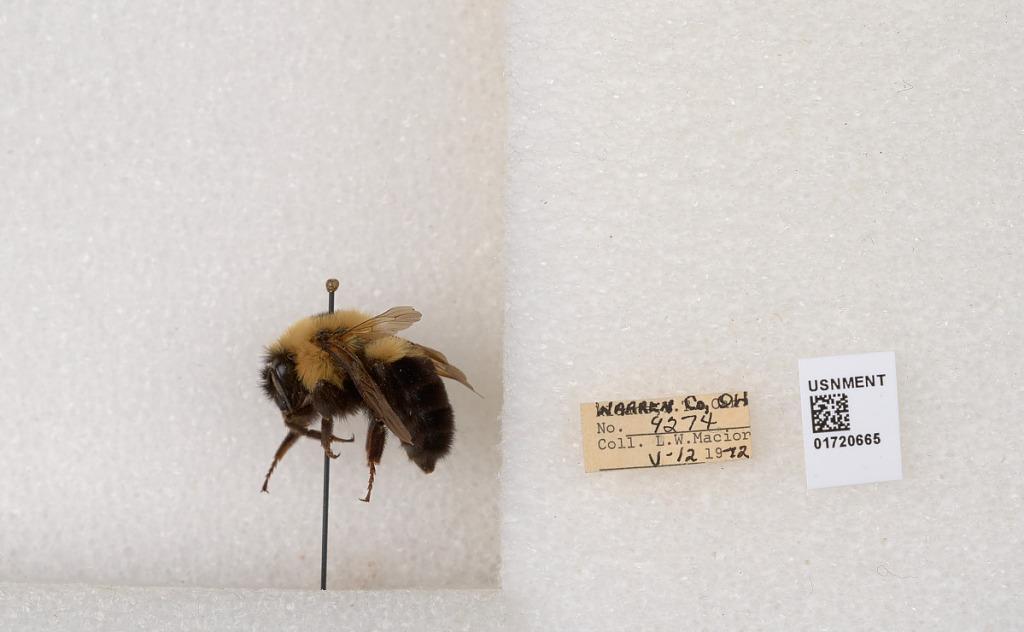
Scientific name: Bombus bimaculatus Cresson
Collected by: L. Macior
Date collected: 1972-5-12
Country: United States
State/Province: Ohio
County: Warren
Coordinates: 39.4276, -84.1668